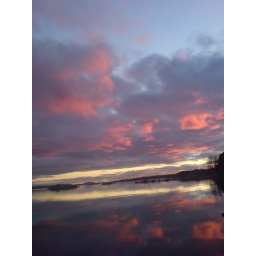
Drama in the sky and in the water